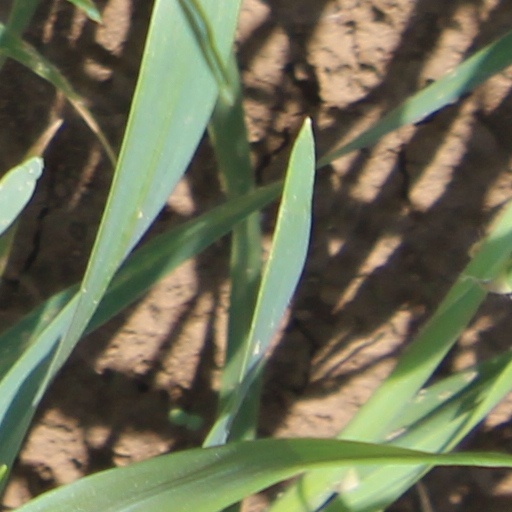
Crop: wheat